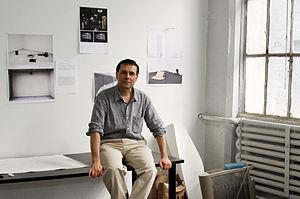
Vittorio Santoro est un artiste italo-suisse qui vit et travaille entre Paris et Zurich. Sa pratique le conduit à utiliser différents médias, sculptures, pièces sonores, œuvres sur papier, installations et performances.